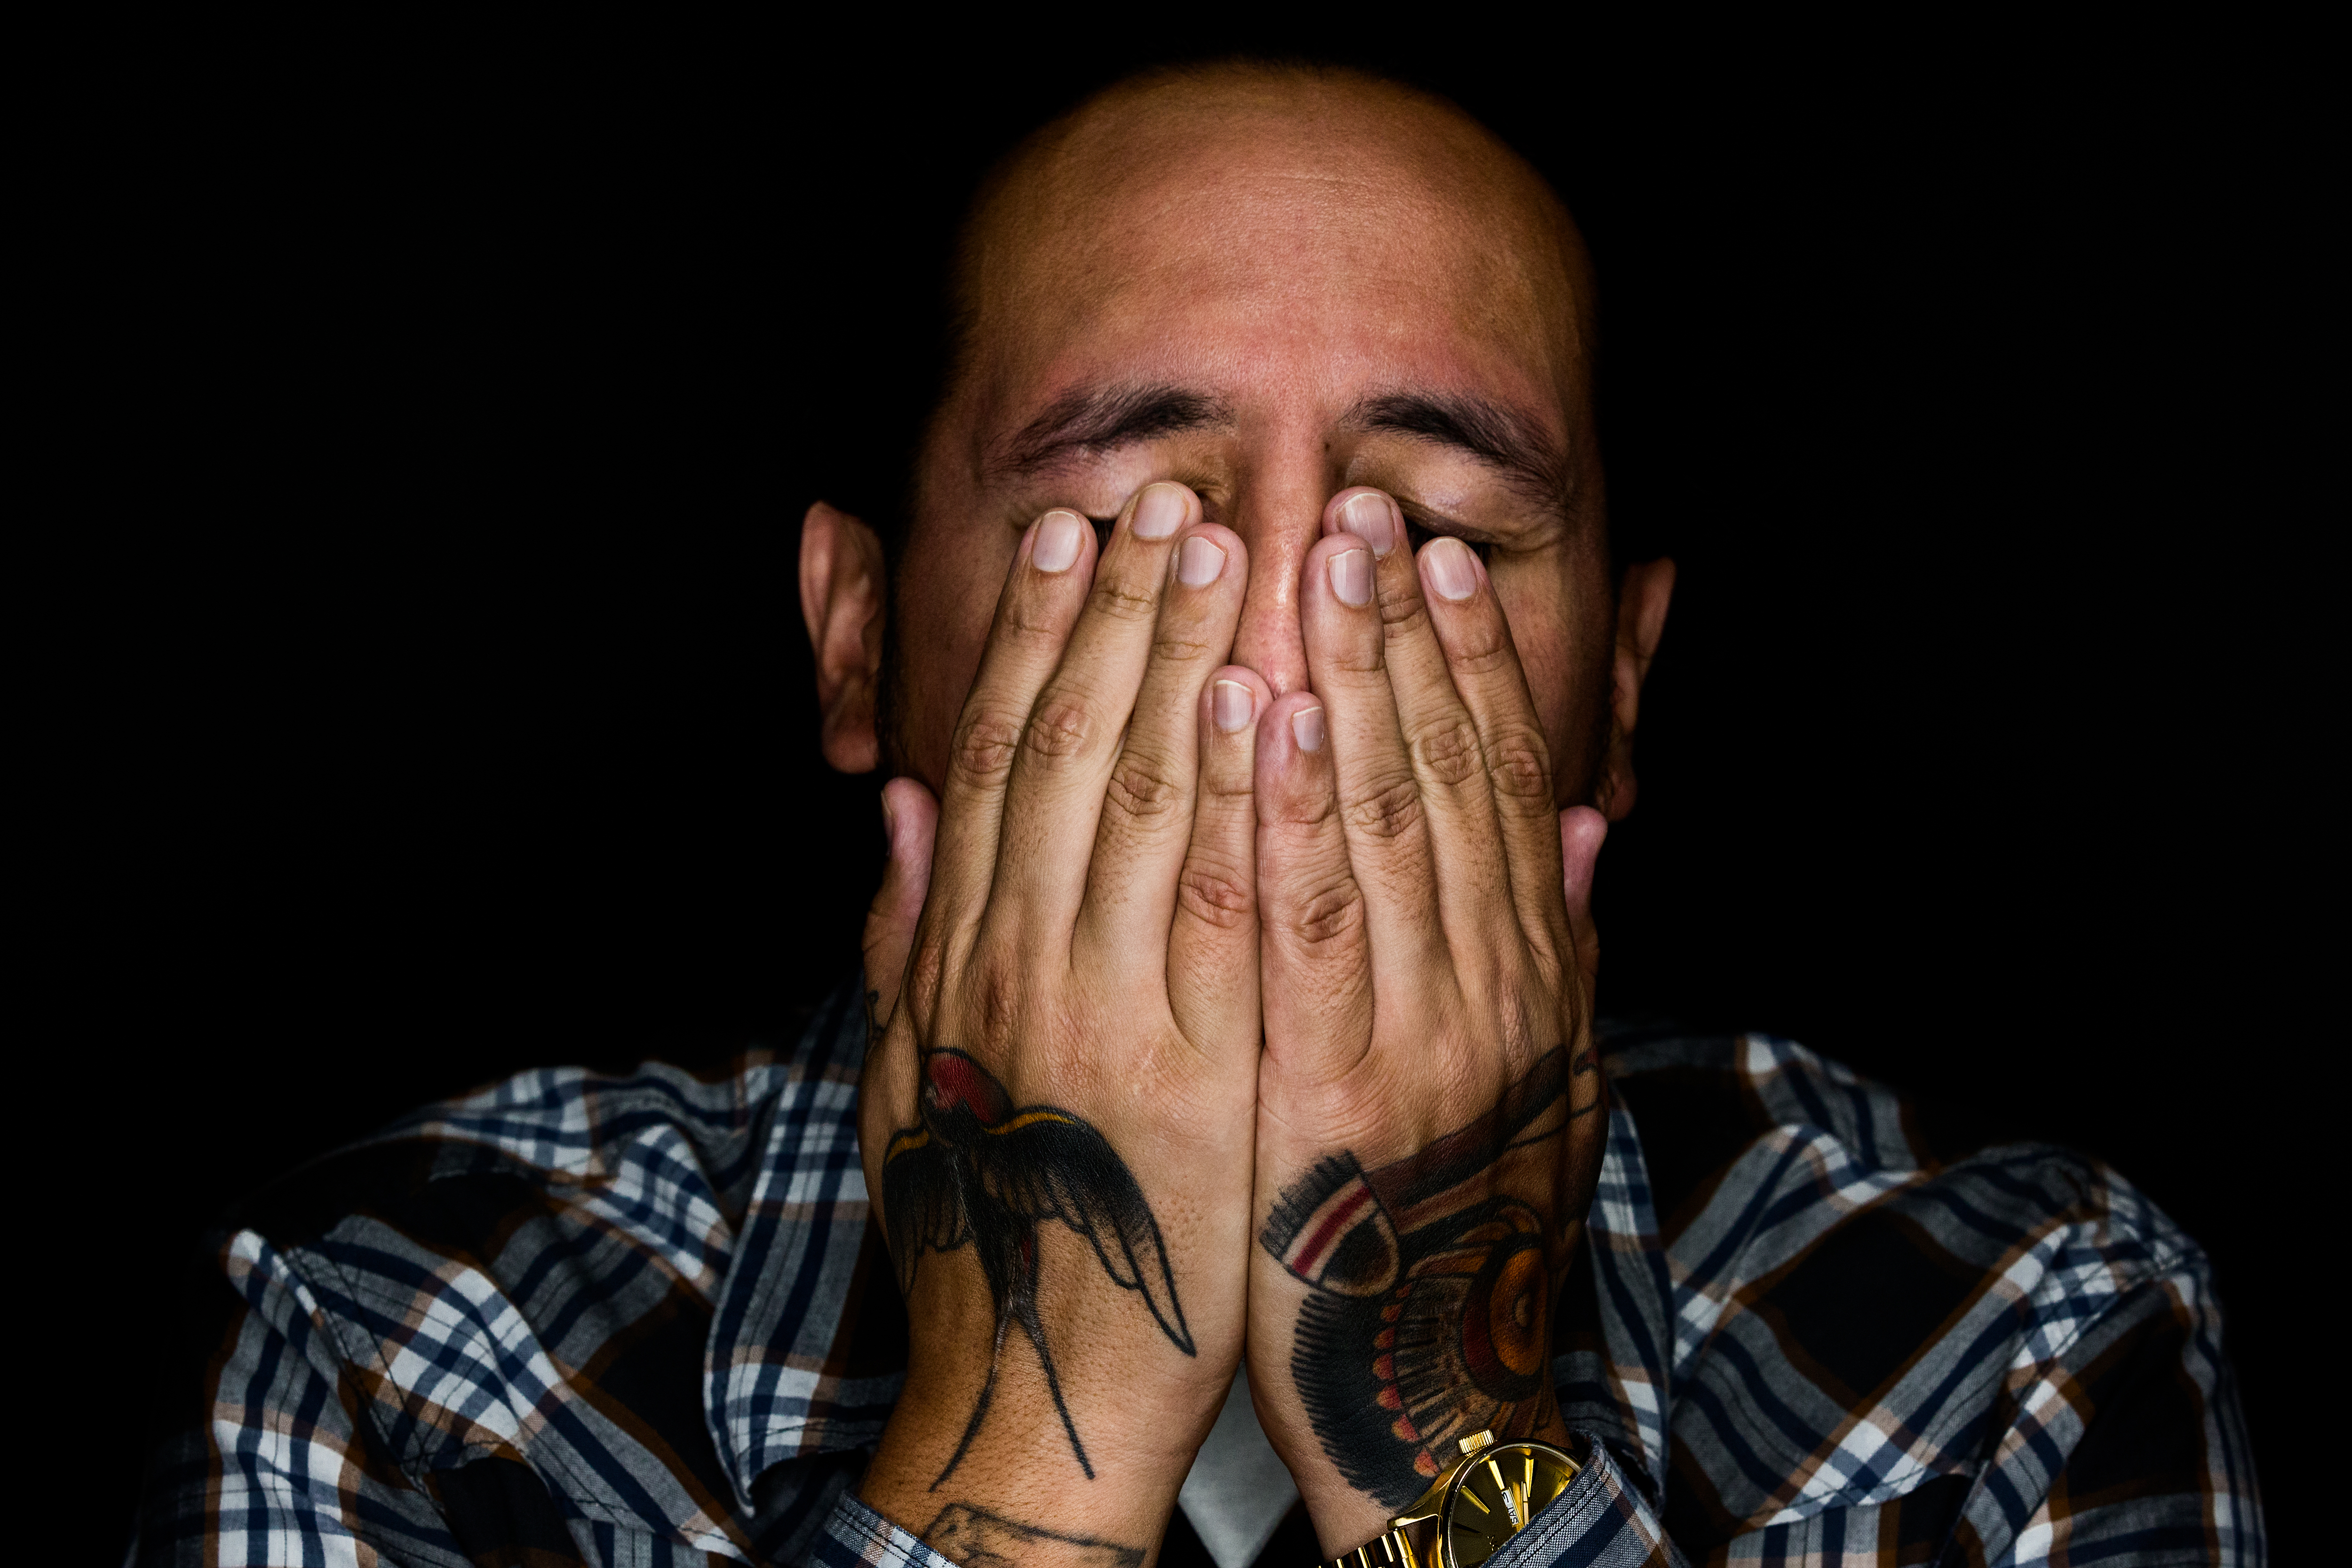
man, hair, portrait, tattoo, hairstyle, beard, hands, fingers, guitarist, facial hair, cover face